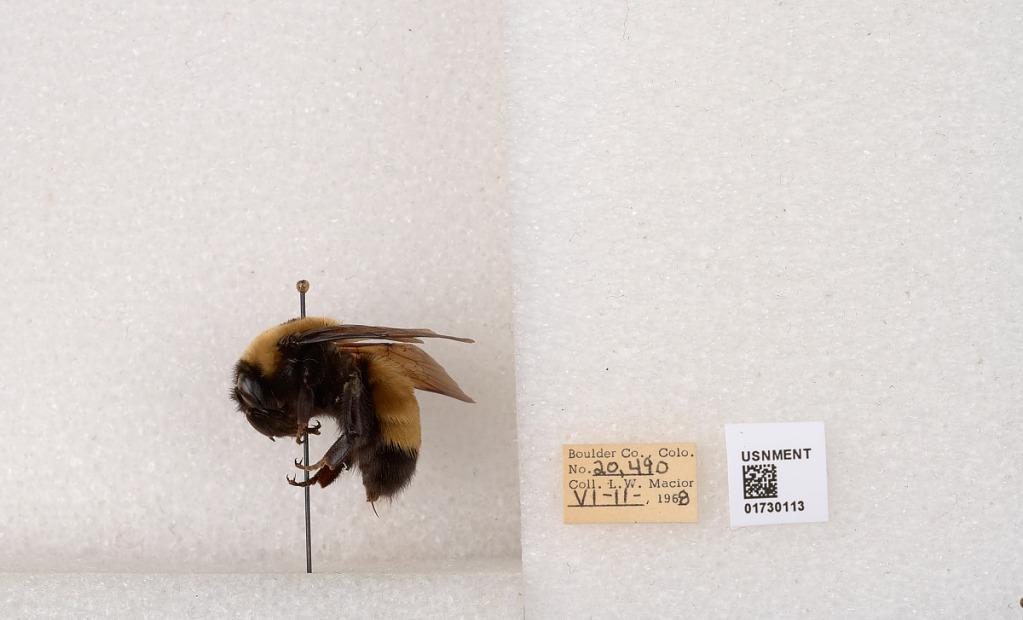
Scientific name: Bombus (Bombus) nevadensis Cresson